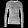
Label: Pullover